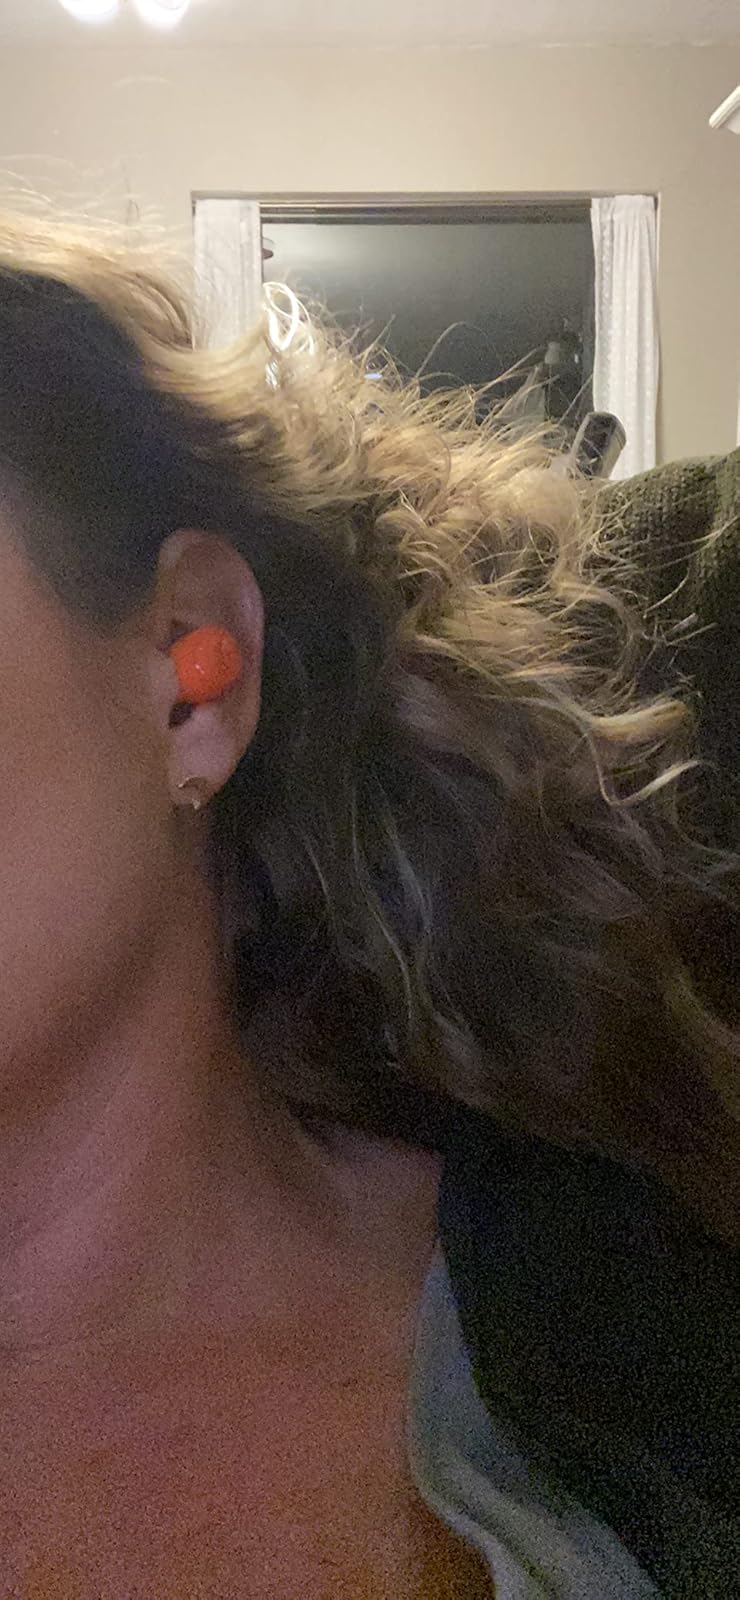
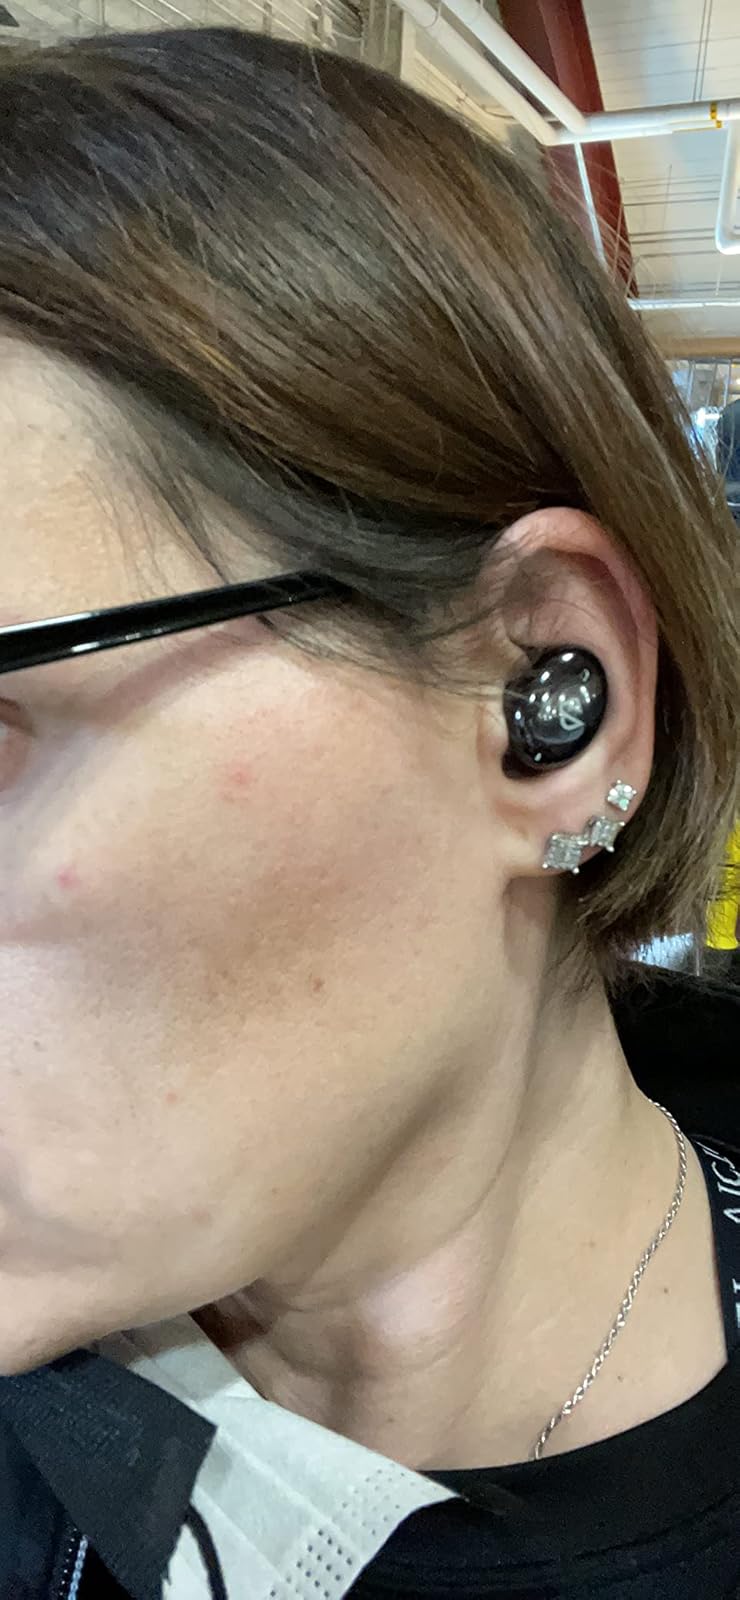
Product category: earbuds
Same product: no